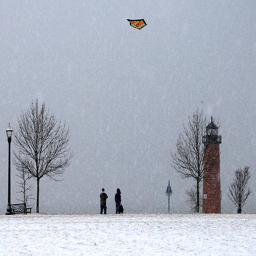
Three people standing outside in the snow flying a kite.
A couple of people standing next to a light house flying a kite.
Two people are flying a kite in the snow.
Two people flying a kite in winter while it's snowing.
VERY CLOUDY AND SNOWY DAY, YET PEOPLE FLYING A KITE